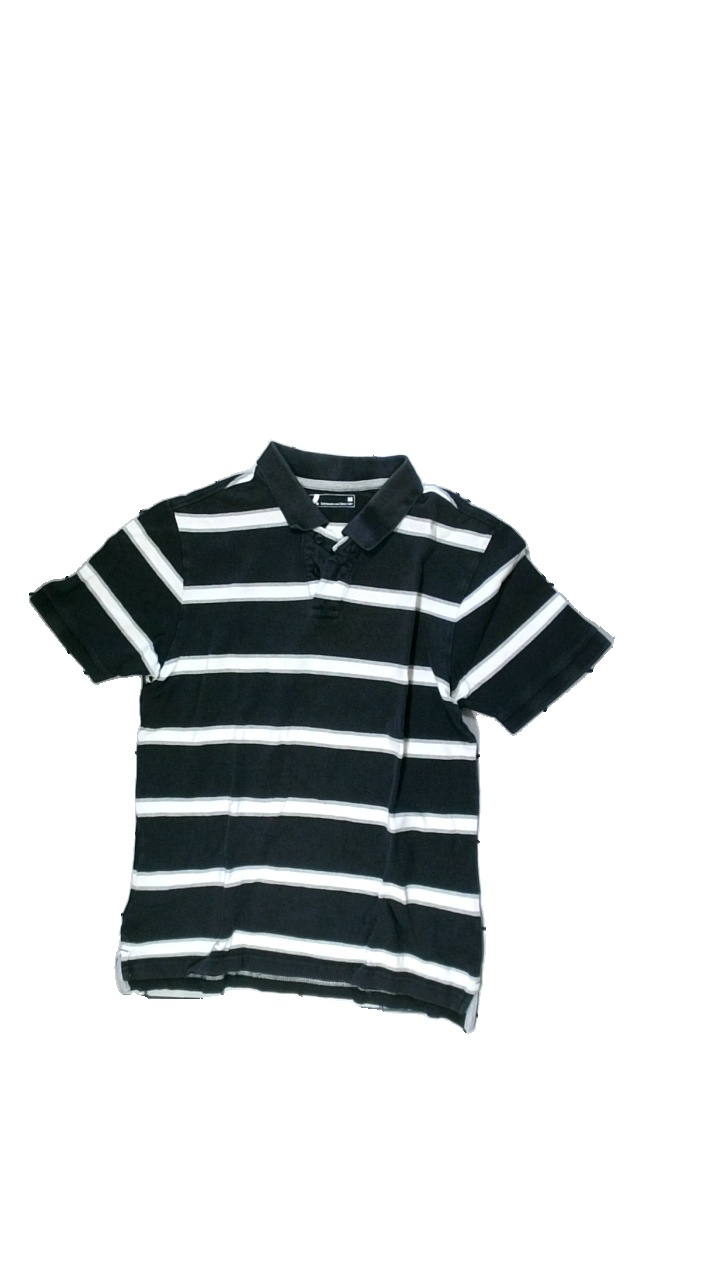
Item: Top (Men)
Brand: Dressman
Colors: Multicolor, Black, White, Grey
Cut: Turtle neck
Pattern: Striped
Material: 100% cotton
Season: All
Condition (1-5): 3
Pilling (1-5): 4
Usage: Export
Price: <50